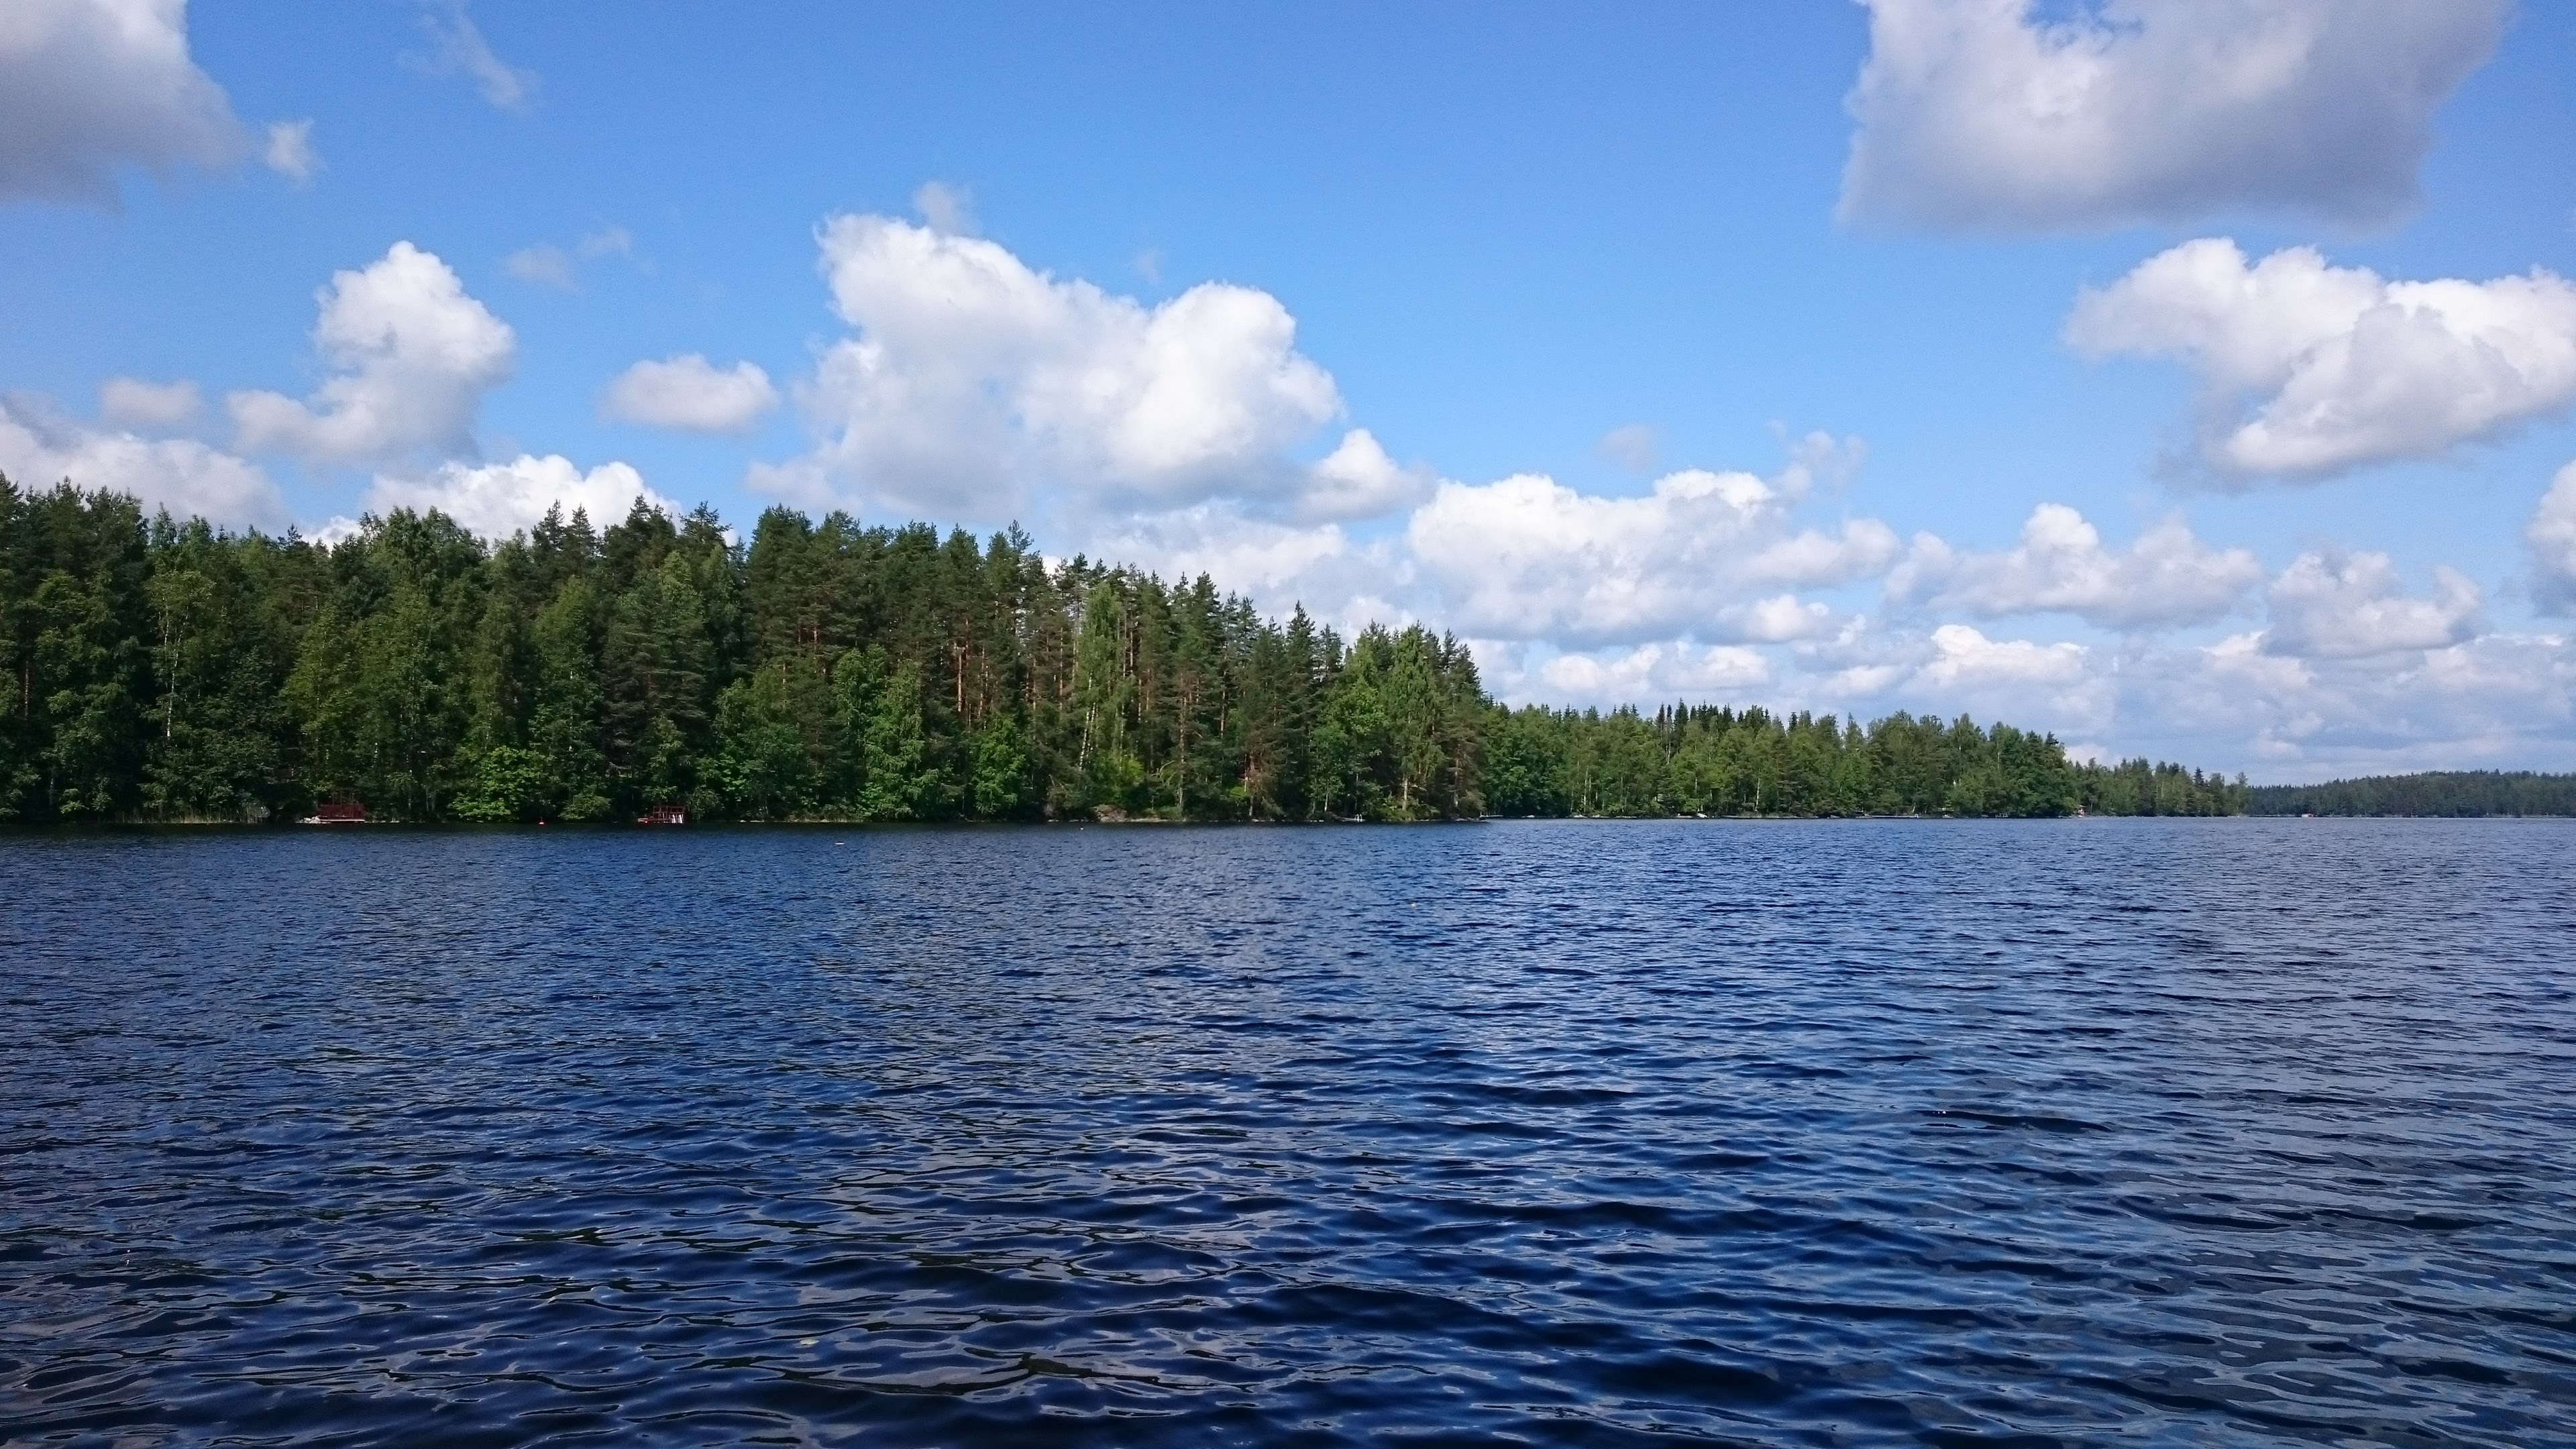
beach, landscape, sea, water, mountain, cloud, lake, inlet, reflection, bay, blue, fjord, reservoir, body of water, trees, loch, finnish, nature photo, lake in finland